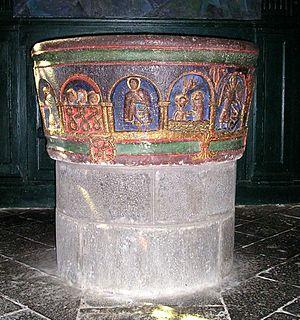
La basilique Notre-Dame-des-Miracles est une église de style roman auvergnat située à Mauriac, dans le département français du Cantal et la région Auvergne-Rhône-Alpes.